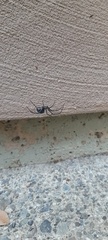
Species: Lactrodectus_hesperus